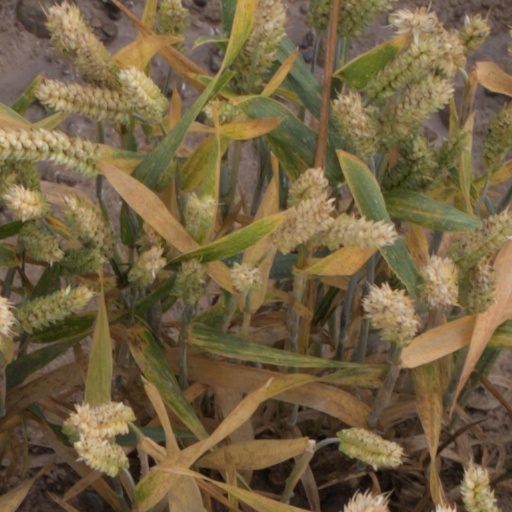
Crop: wheat